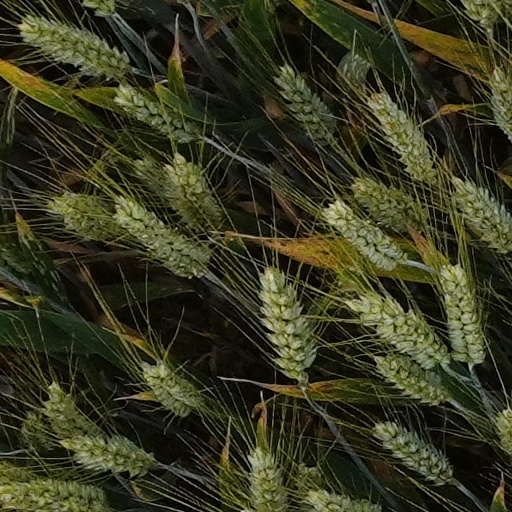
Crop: wheat